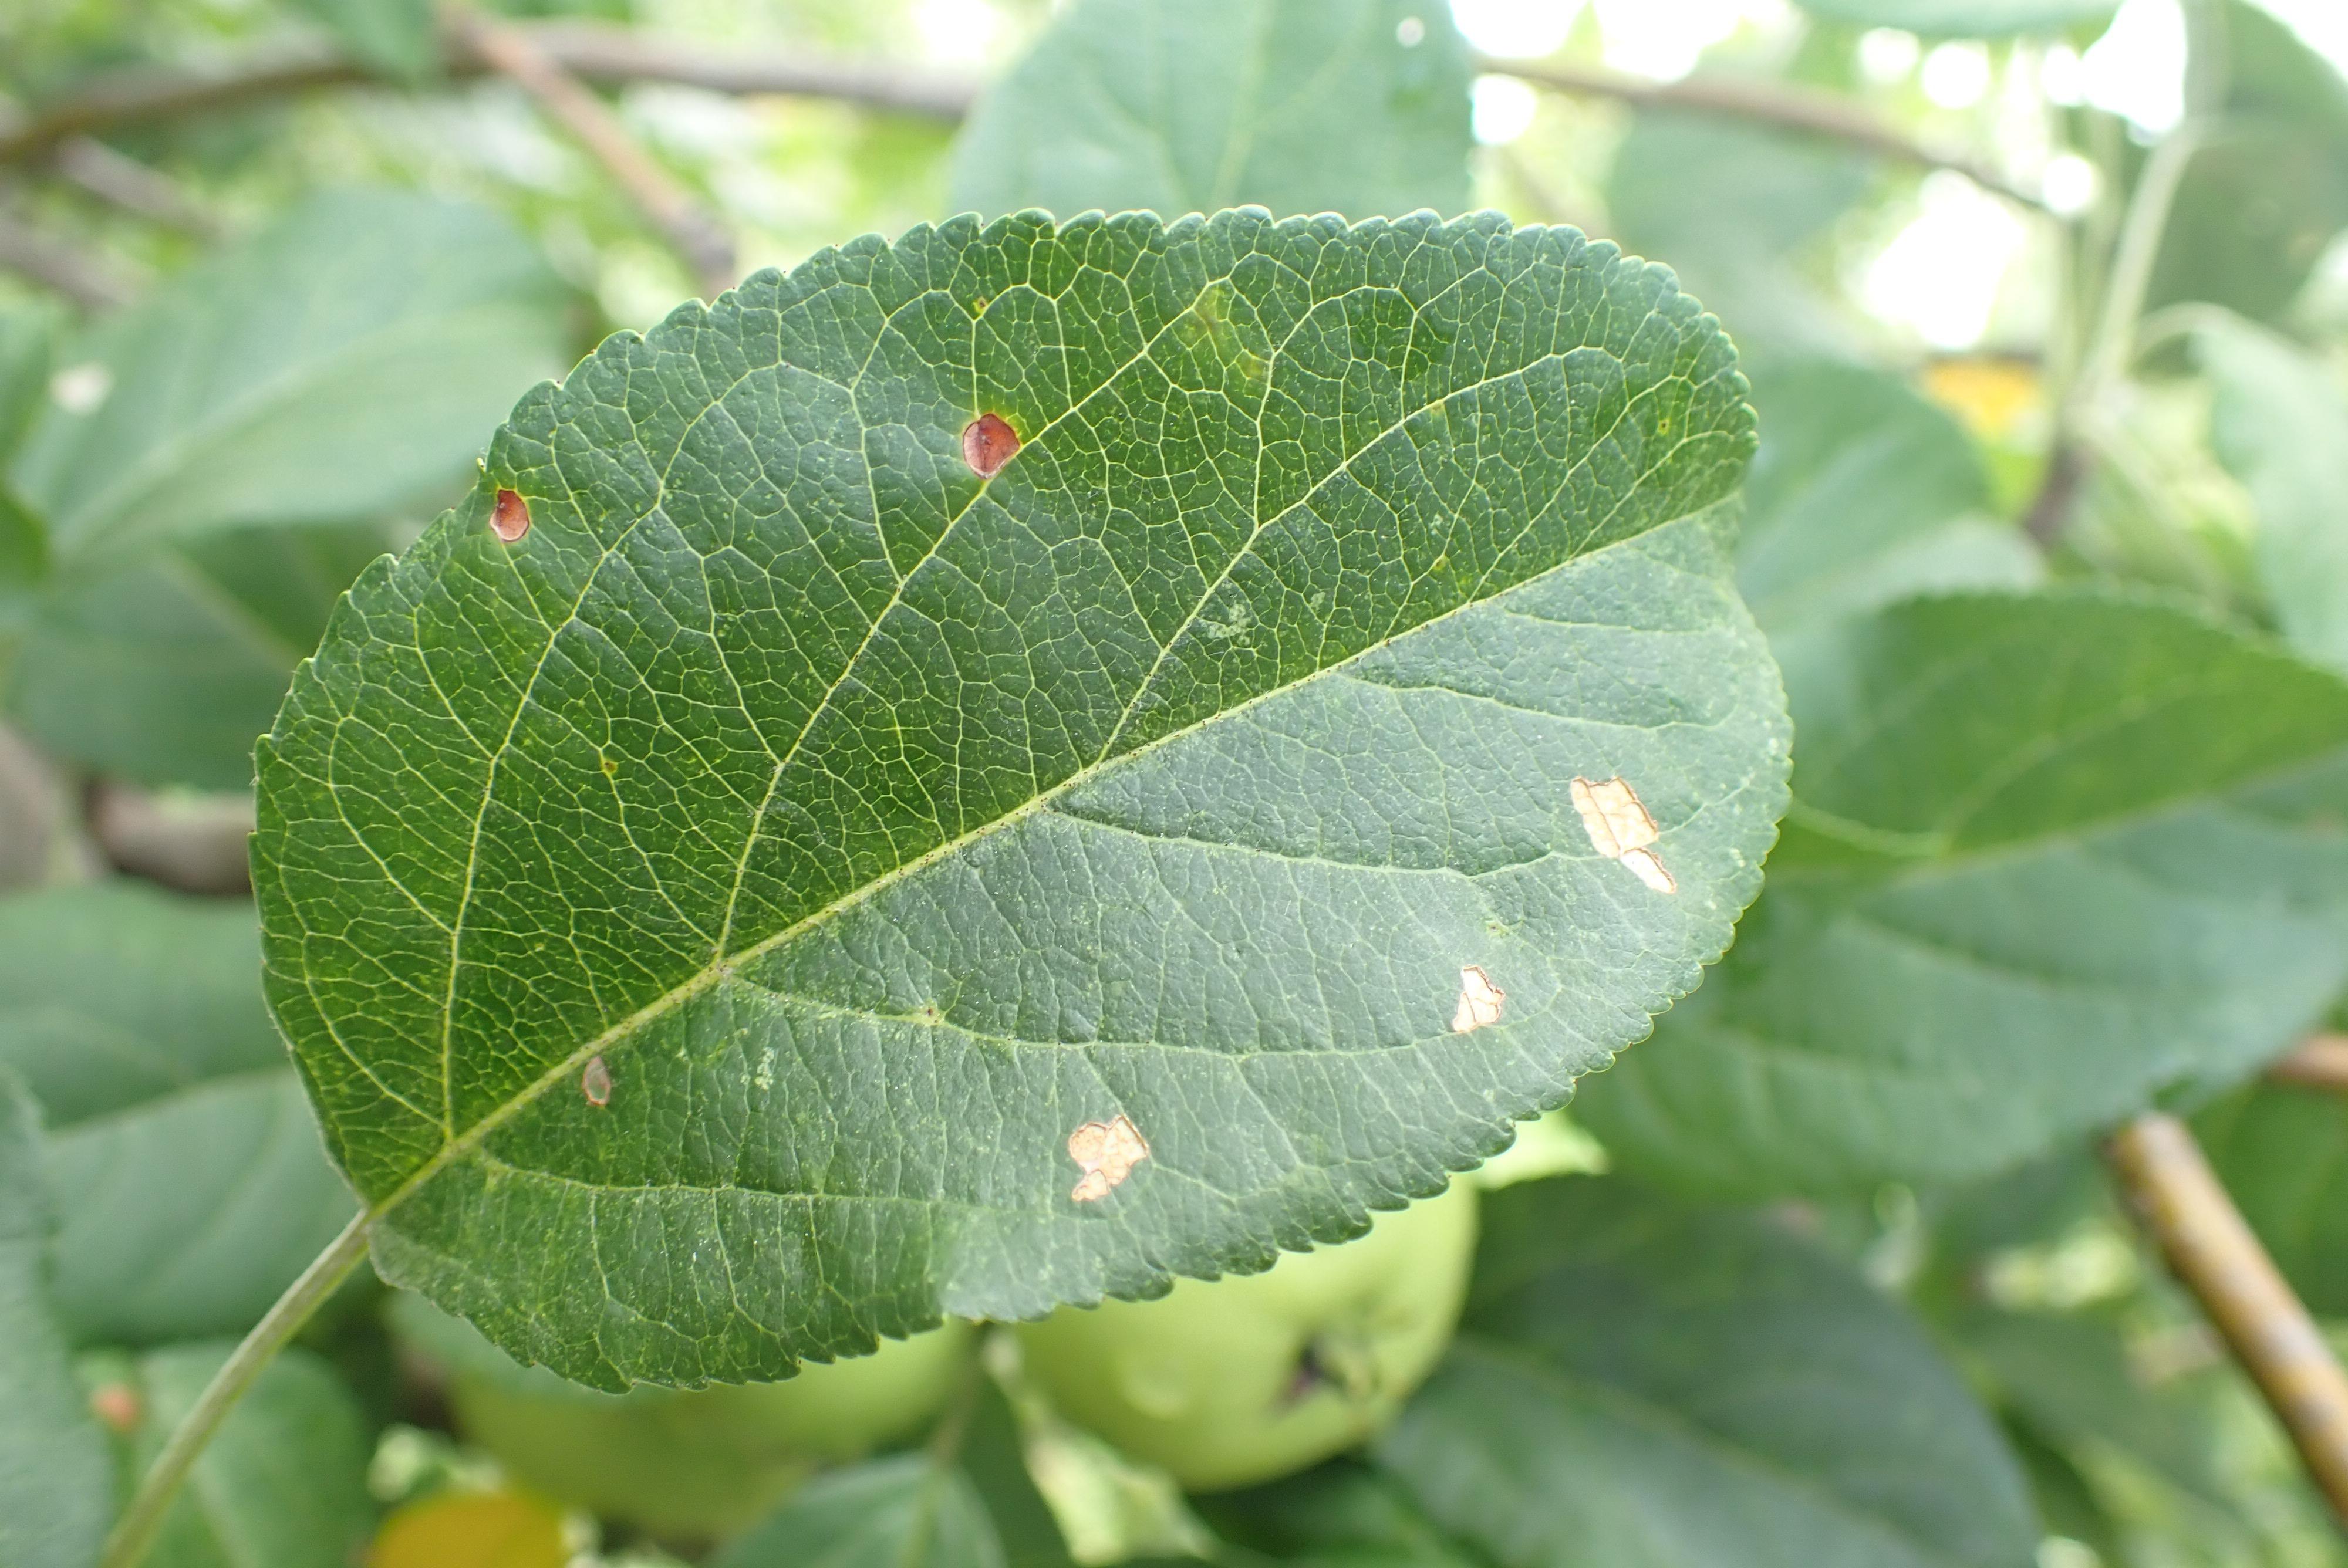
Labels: frog_eye_leaf_spot